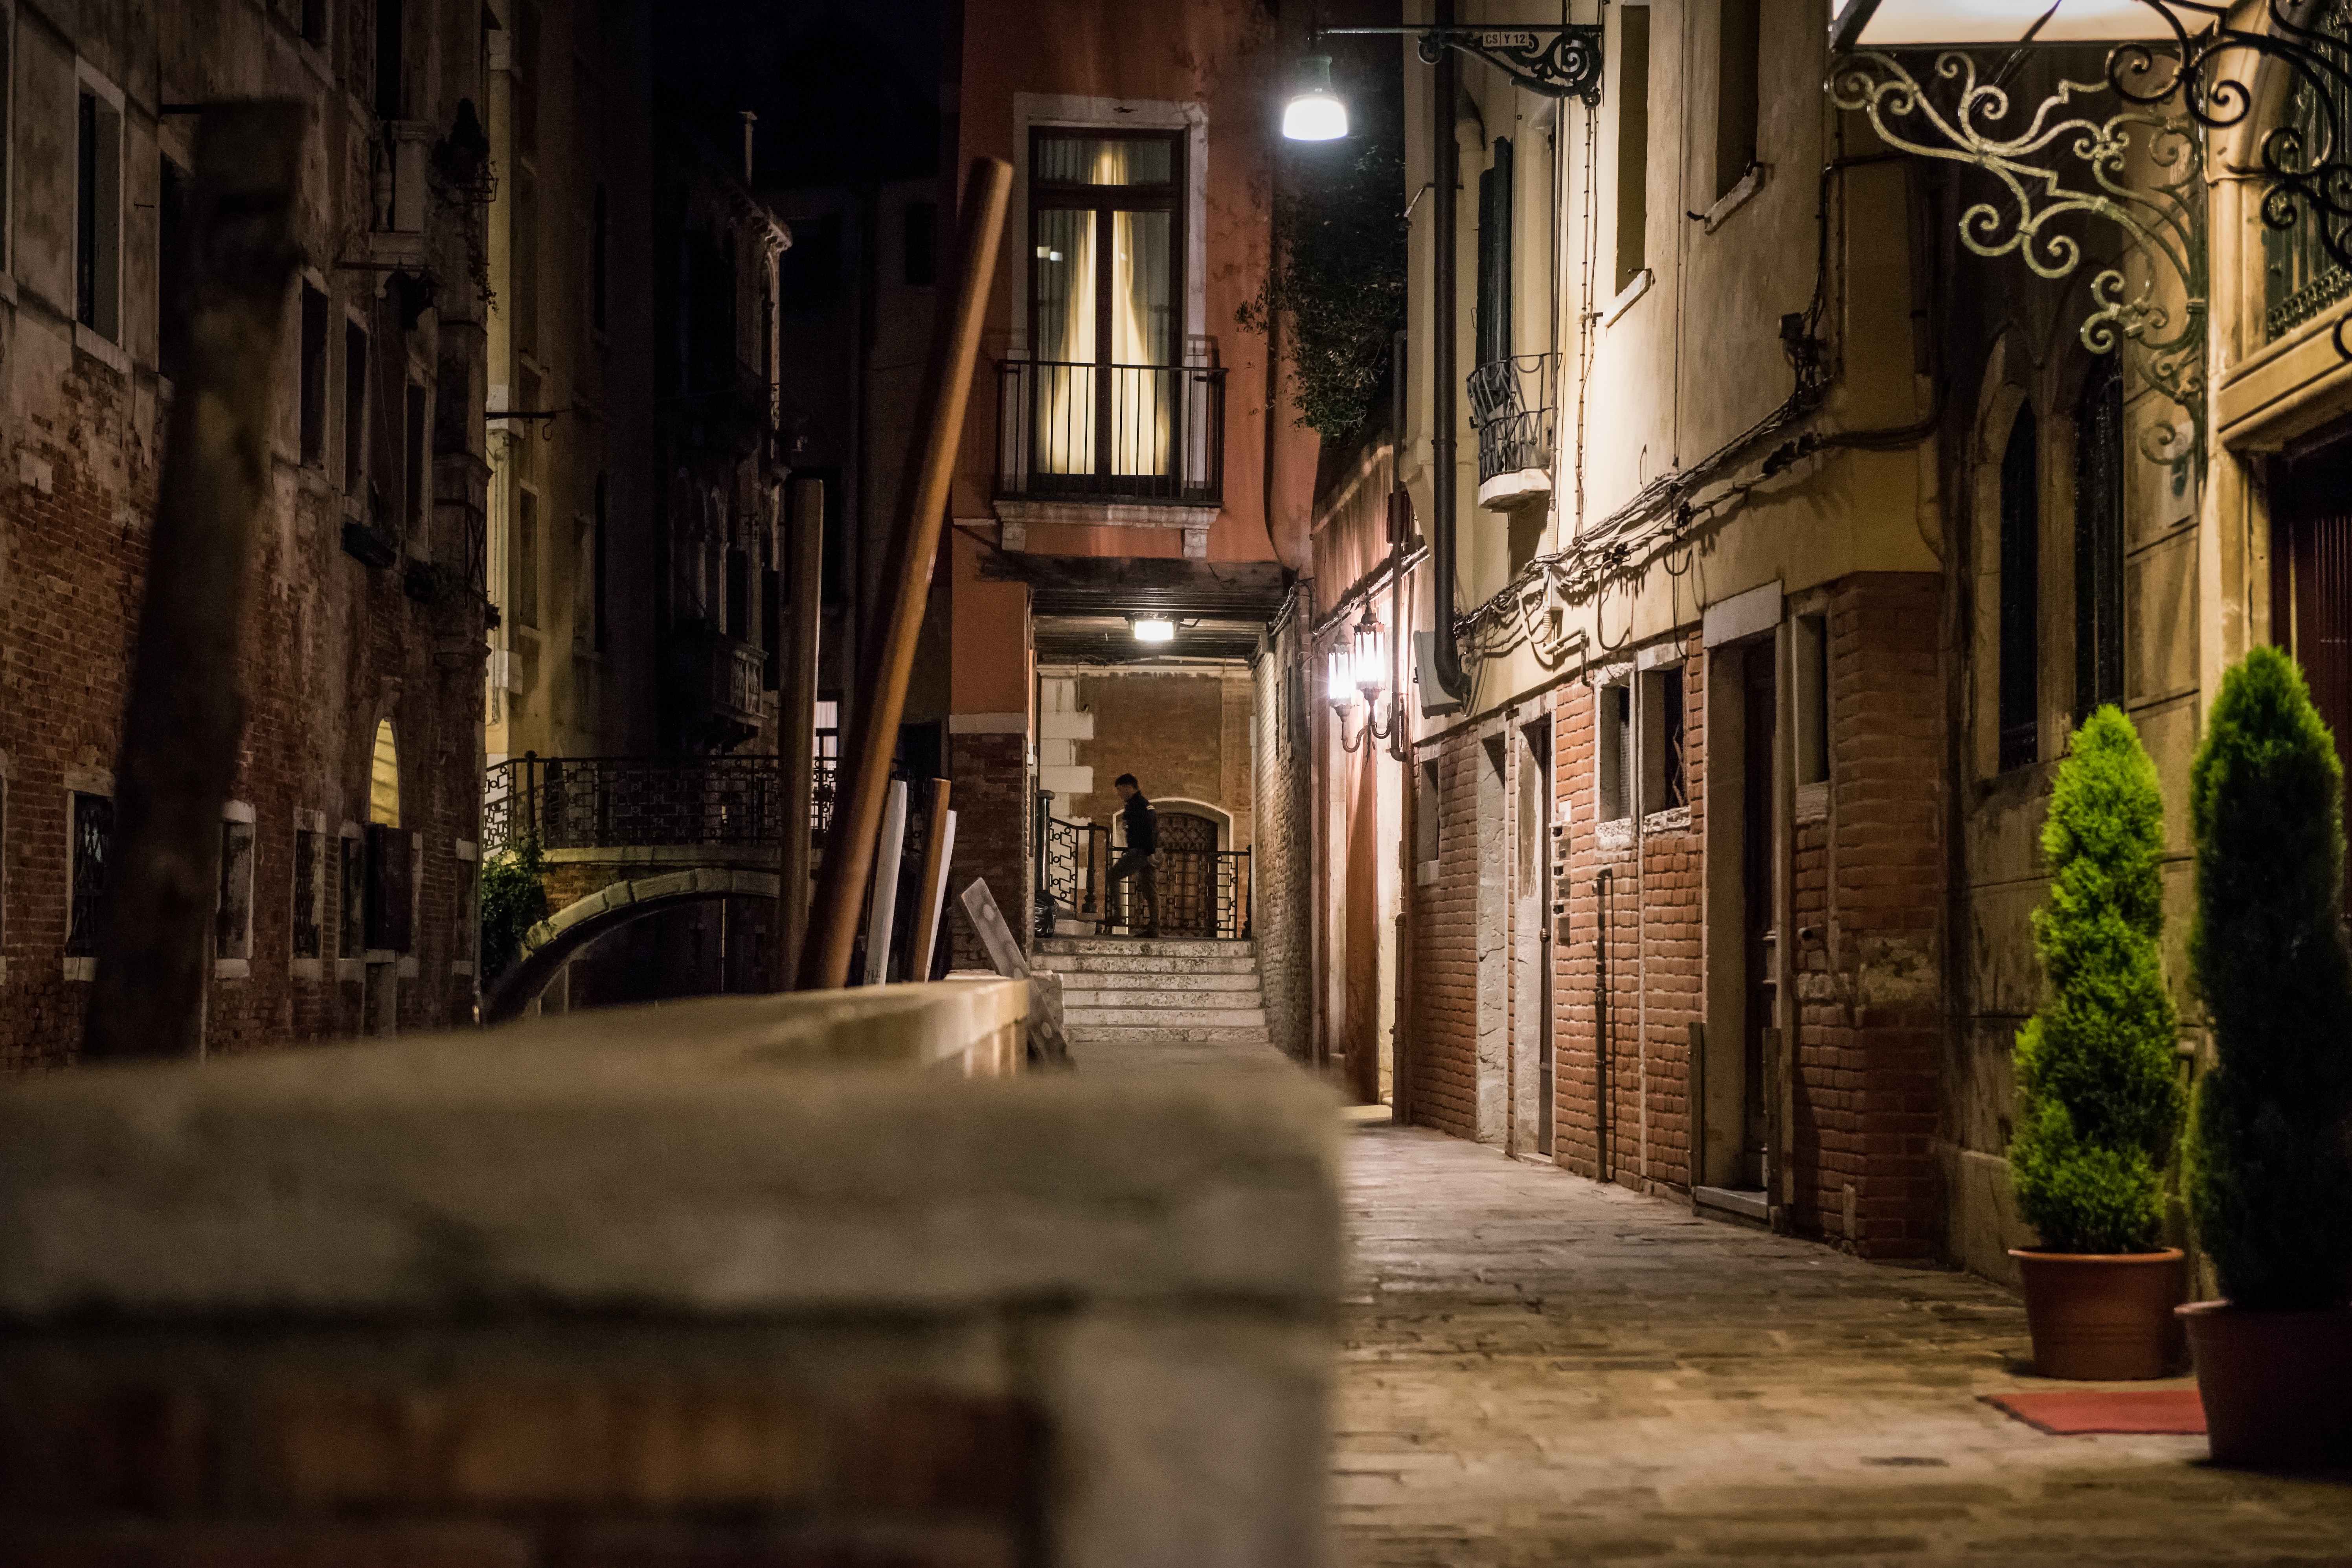
man, light, architecture, road, bridge, street, night, house, window, town, building, alley, travel, evening, color, holiday, romantic, italy, darkness, venice, lighting, at night, places of interest, infrastructure, channel, gondola, quiet, mood, historically, destination, waterways, neighbourhood, night photograph, truss, side street, urban area, ancient history, without tourists